Electric vehicle battery

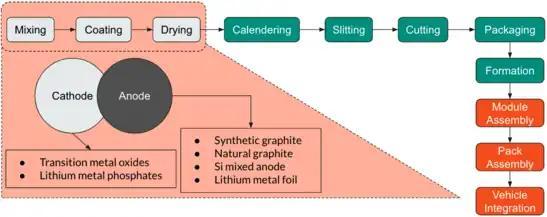
Manufacturing process of EV batteries

During the first stage, the materials are mined in different parts of the world, including Australia, Russia, New Caledonia and Indonesia. All the following steps are currently dominated by China. After the materials are refined by pre-processing factories, battery manufacturing companies buy them, make batteries, and assemble them into packs. Car manufacturing companies buy and install them in cars. To address the environmental impact of this process, the supply chain is increasingly focusing on sustainability, with efforts to reduce reliance on rare-earth minerals and improve recycling.